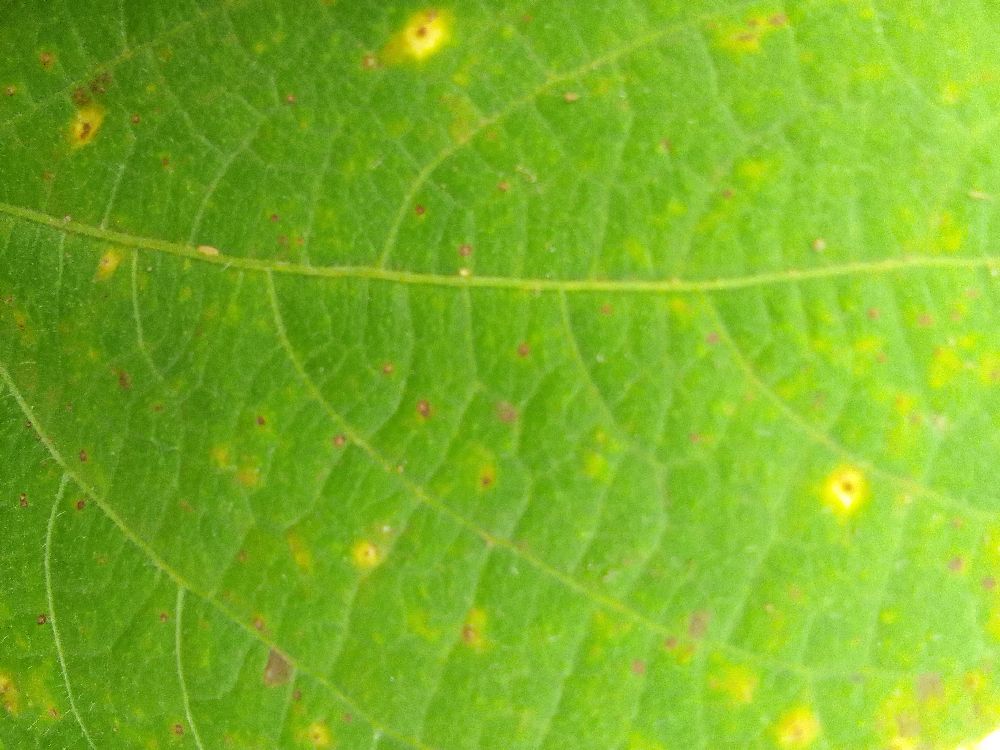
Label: rust